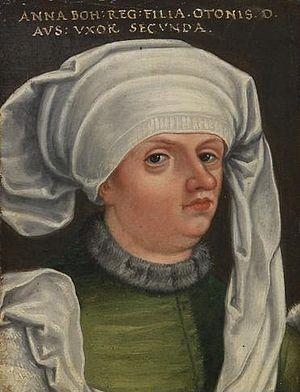
Cette page dresse une liste de personnalités nées au cours de l'année 1323 :
Cet article est une liste des impératrices, archiduchesses, duchesses et margravines, épouses des empereurs, archiducs, ducs et margraves d'Autriche, titres héréditaires associés à la maison de Babenberg et par la suite aux Habsbourg, qui ont régné sur la Marche de l'Est médiévale. Le dernier de ces titres, et l'Empire qui y était associé a été aboli à la fin de la Première Guerre mondiale en 1918, quand l'Autriche est devenue une république et lorsque les autres royaumes et territoires représentés au sein du Conseil impérial ont proclamé leur indépendance ou leur adhésion à d'autres États.